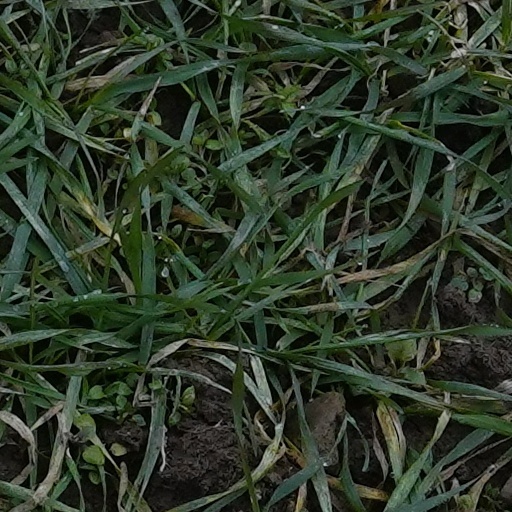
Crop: wheat